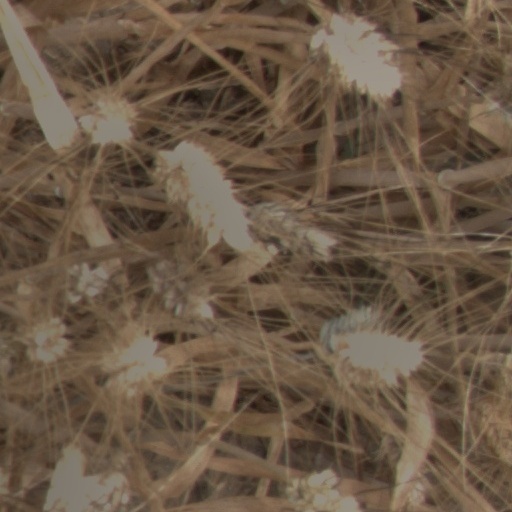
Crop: wheat